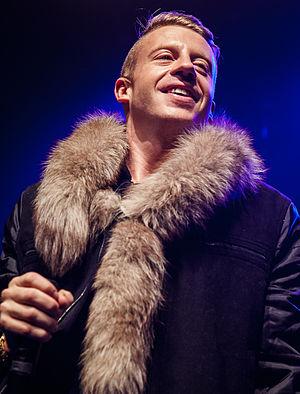
Cette page liste les titres musicaux ayant eu le plus de succès au cours de l'année 2013 aux États-Unis, d'après le magazine Billboard.